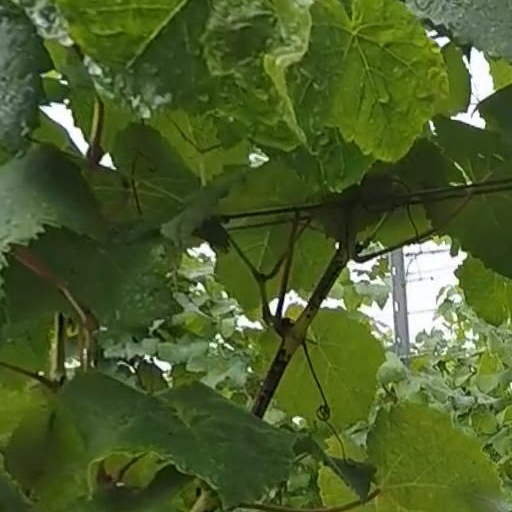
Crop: grape